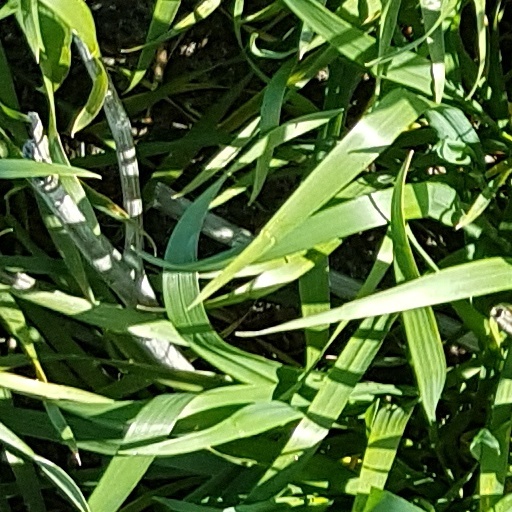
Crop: wheat